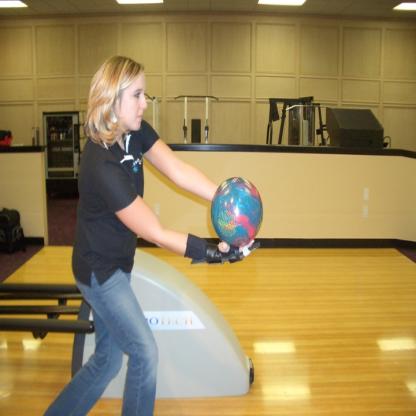
Scene: Indoor